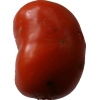
Label: tomato